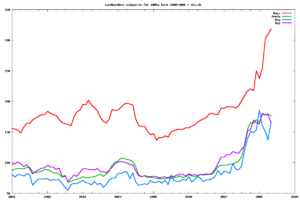
Korn / Kornarter
Prisudvikling for korn i Danmark fra 2000 til 2008
Prisudvikling for korn i Danmark fra 2000 til 2008
Kornarter eller kornsorter er en gruppe af forædlede græsser. Korn indeholder masser af fibre, protein, vitamin B, samt i mindre mængder vitamin E, mineraler og umættede fedtsyrer.